Formlabs

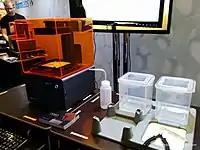
Form 1+

In October 2012, Formlabs publicly announced its first product, the Form 1 3D printer, in a Kickstarter campaign that raised a record-breaking $2.95 million in funding making the Form 1 one of the most highly funded crowdfunding projects up until that time. Form 1 3D printers began shipping to backers in May 2013 after months of delayed production. The Form 1 used a 3D printing process known as stereolithography, wherein liquid resin is cured, or hardened, into a solid material by the application of laser light. Although previously available in larger, more expensive machines, the Form 1 offered stereolithography in a smaller, more affordable desktop-class device.